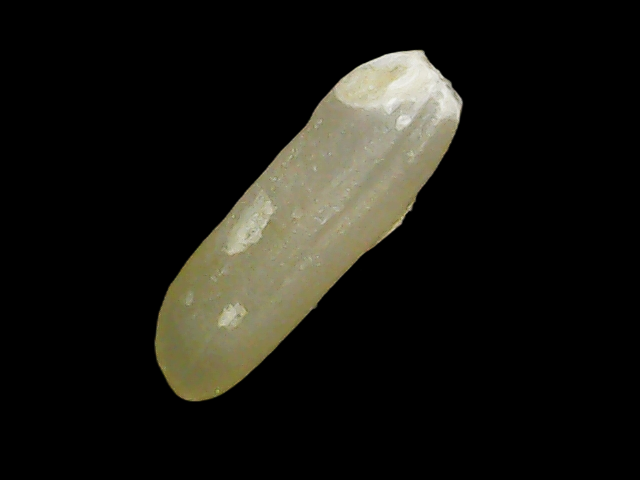
Rice variety: Binadhan14